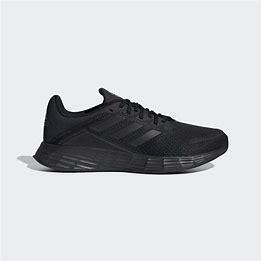
Brand: Adidas
Model: Duramo SL